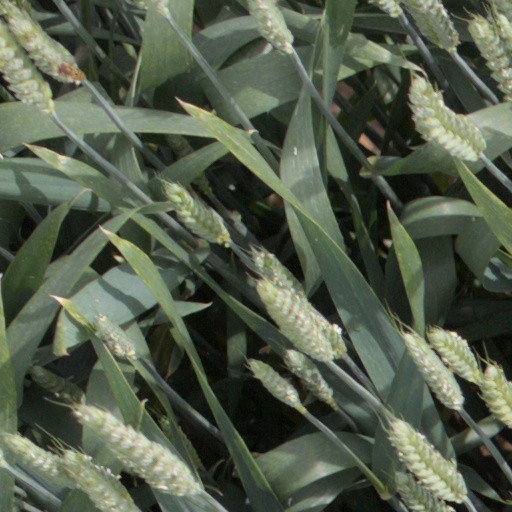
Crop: wheat